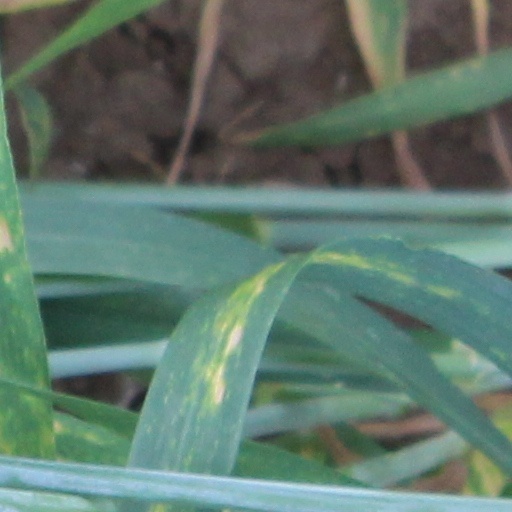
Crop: wheat